Dominique Merlet

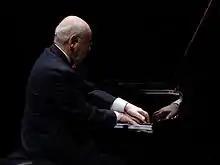

Until 2004, he also worked as a pedagogue and adviser in Paris and Geneva for many young artists who are now pursuing an international career, including Dana Ciocarlie, Jean-Marc Luisada, Philippe Cassard, Frédéric Aguessy, Xu Zhong, François-Frédéric Guy, Kotaro Fukuma, Ha-Young Sul. Between 1956 and 1990, he was titular organist at Notre-Dame-des-Blancs-Manteaux in Paris.